List of birds of Poland

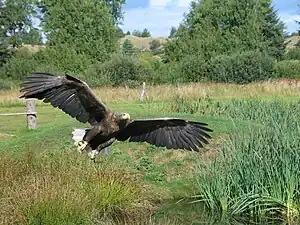
A white-tailed eagle, the national bird

This is a list of the bird species recorded in Poland. The avifauna of Poland include 483 species, of which 5 have been introduced by humans and seven have not occurred since 1950.